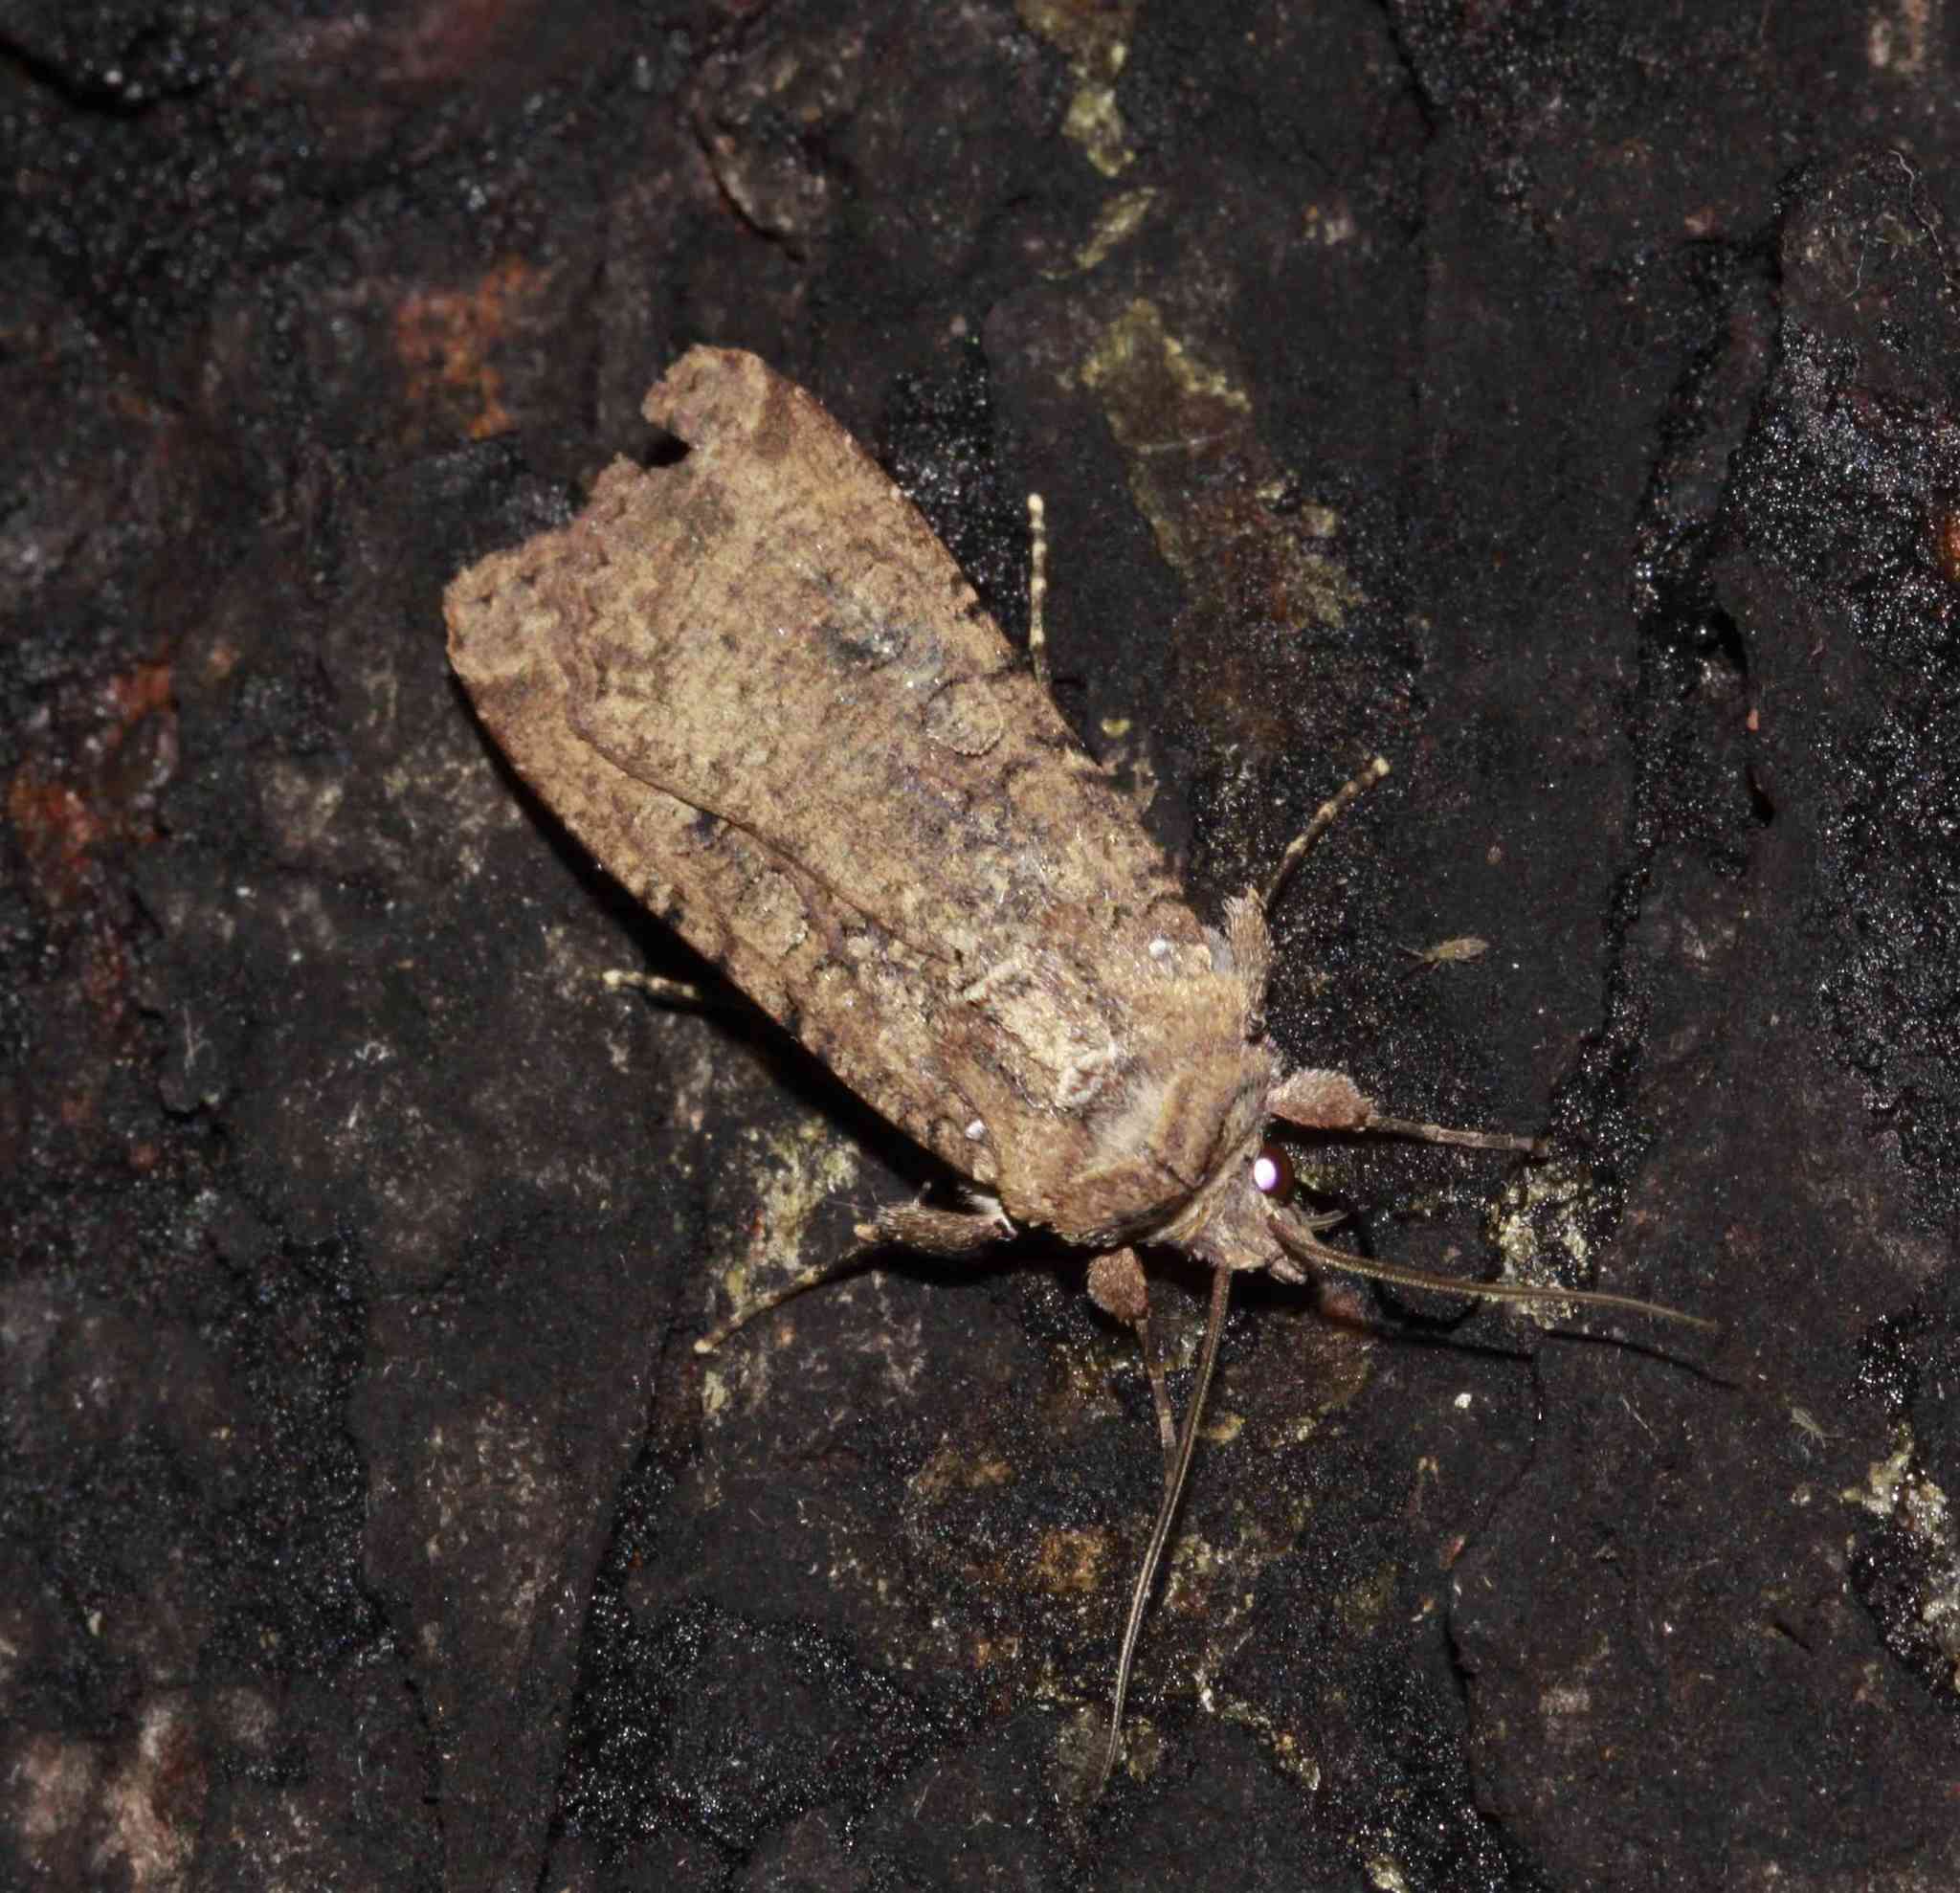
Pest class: cutworms